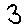
Label: 3